Carabane

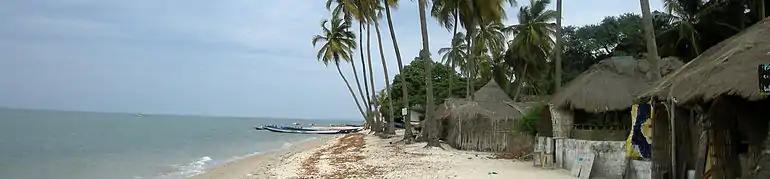
Although most of Carabane is covered in mangroves, its coconut trees and sandy beaches attract tourists.

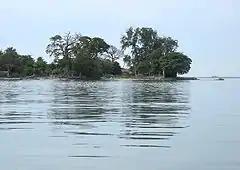
The shortest route to Carabane from the mainland is a half-hour motorized pirogue trip from Elinkine.

With a total area of , Carabane is the last major island in the mouth of the Casamance River in south-west Senegal. It is situated 12° 32' N latitude and 16° 43' W longitude and is, by way of Elinkine, nearly away from Ziguinchor, the capital of the region of the same name, and a little over from Dakar, the country's capital.